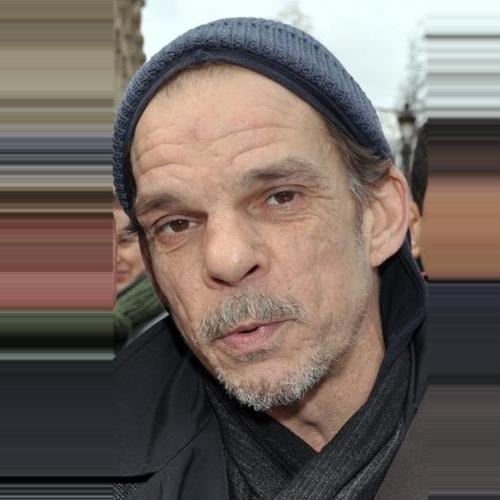
Age: 51